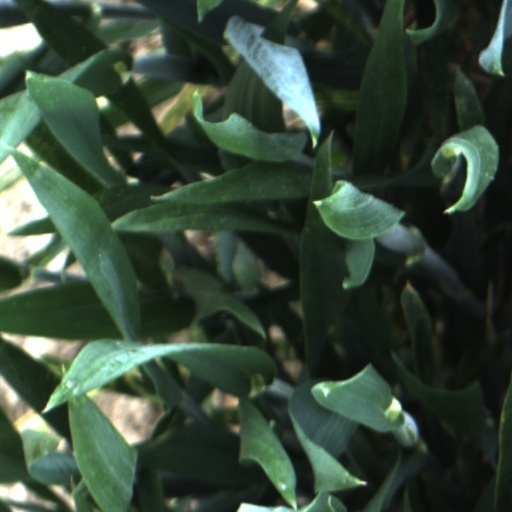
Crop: wheat